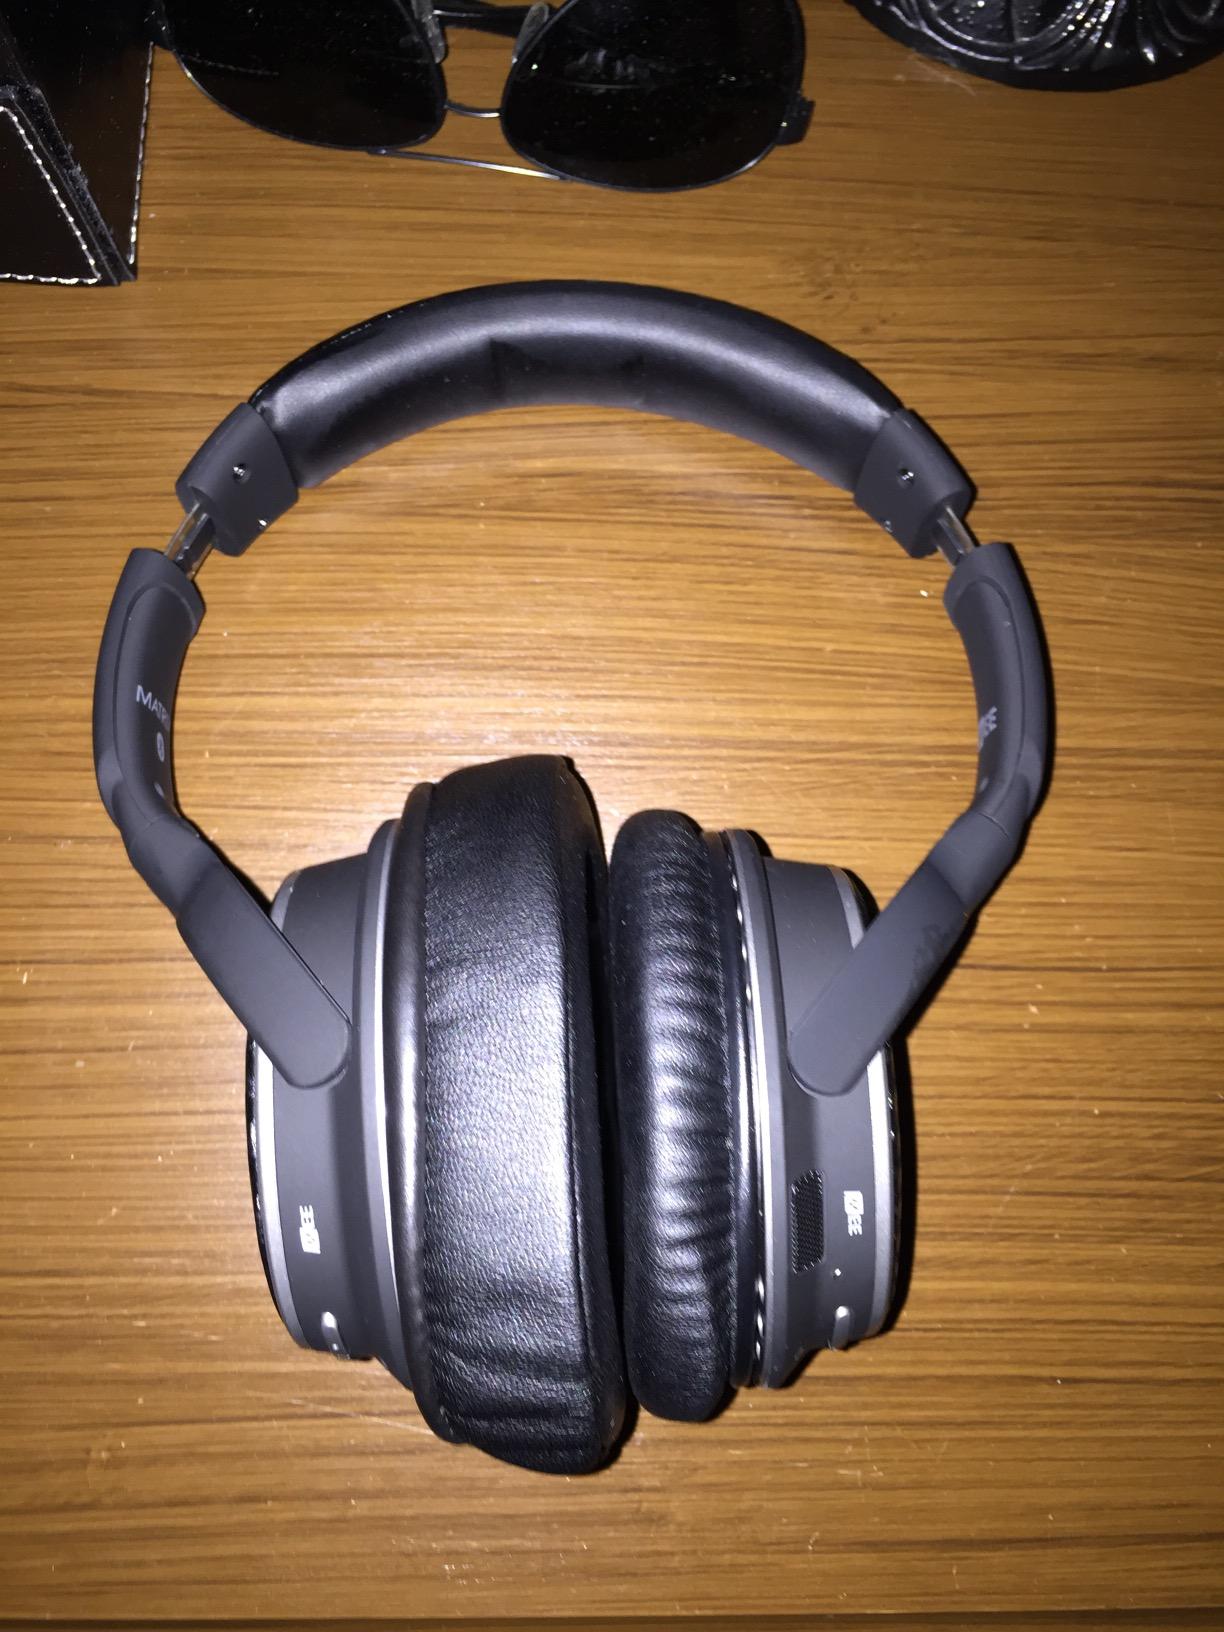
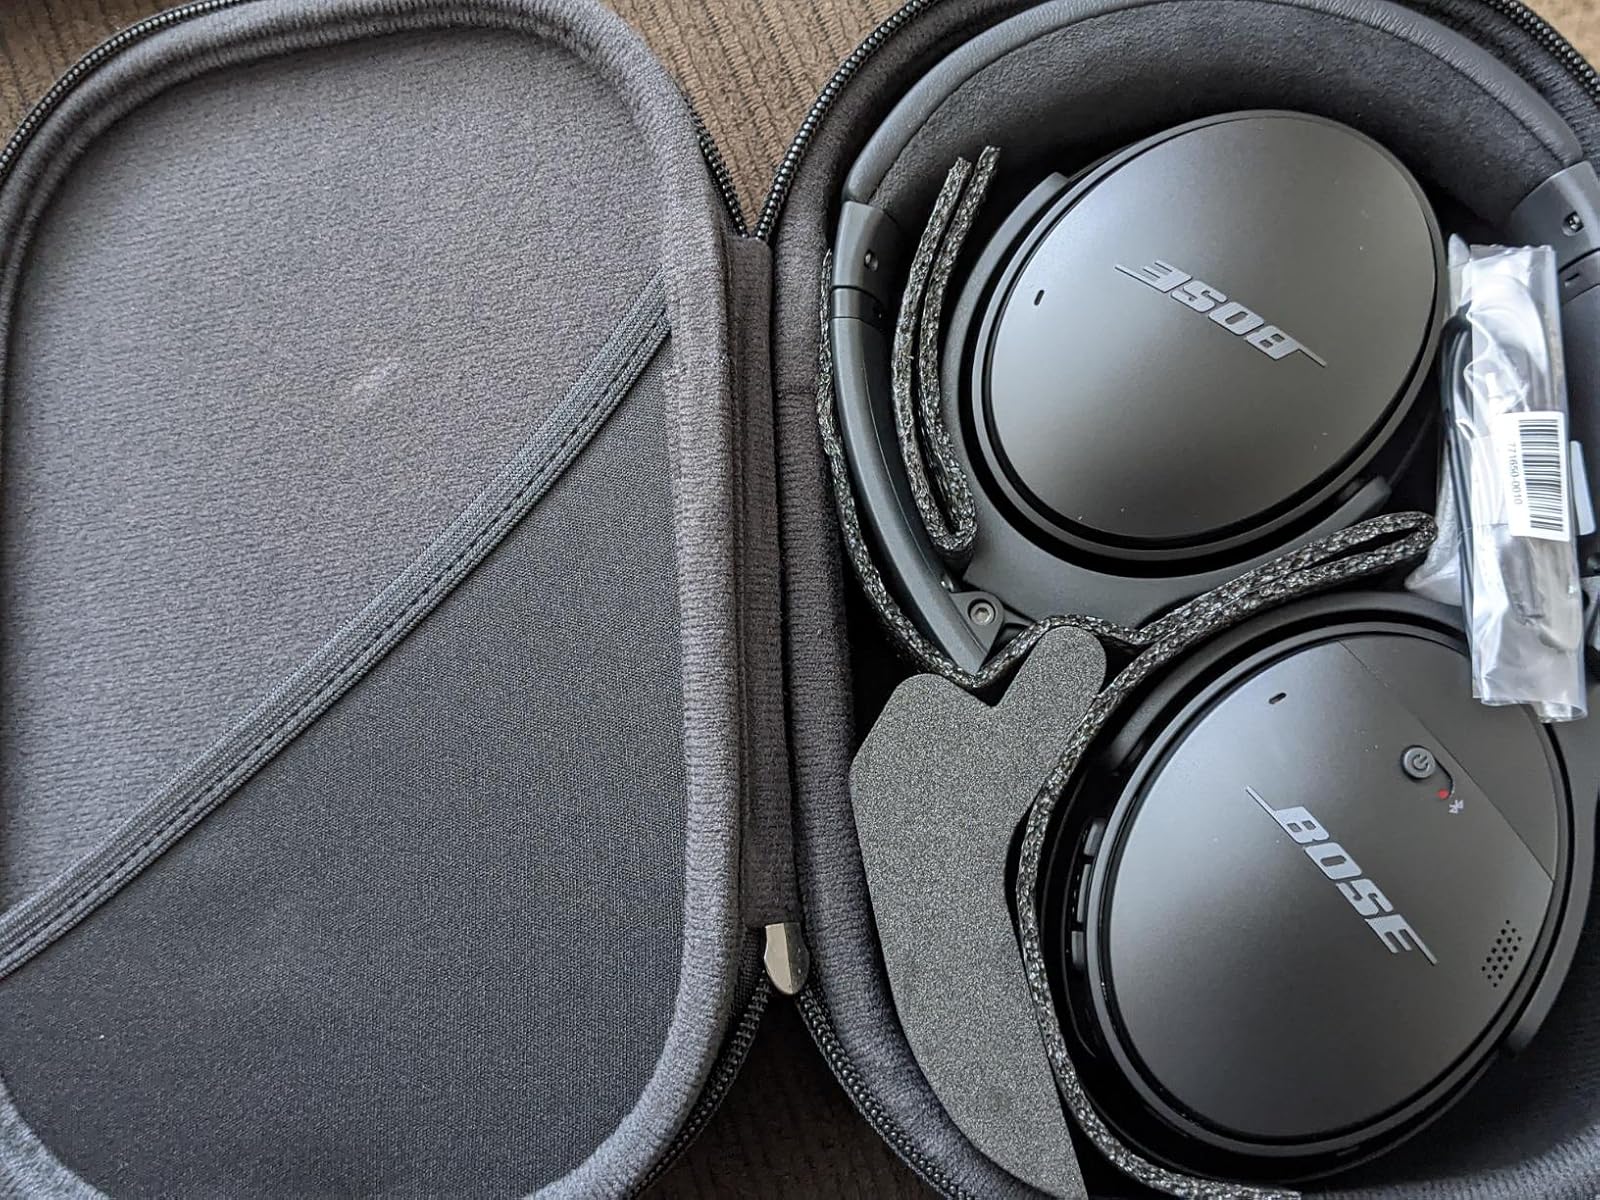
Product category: headphones
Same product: no